Jack O'Lantern (film)

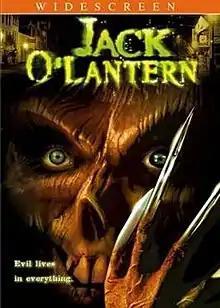
DVD release poster

Jack O'Lantern is an American 2004 low budget independent horror film written and directed by Ron McLellen, and starring Dave R. Watkins, Kevin L. Powers and Tracy Yarkoni. First screened at the London FrightFest Film Festival, it was released on DVD in 2005 by Lions Gate Entertainment.